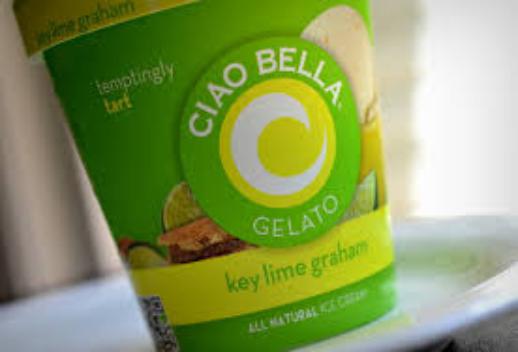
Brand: Ciao Bella Gelato Company
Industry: Food